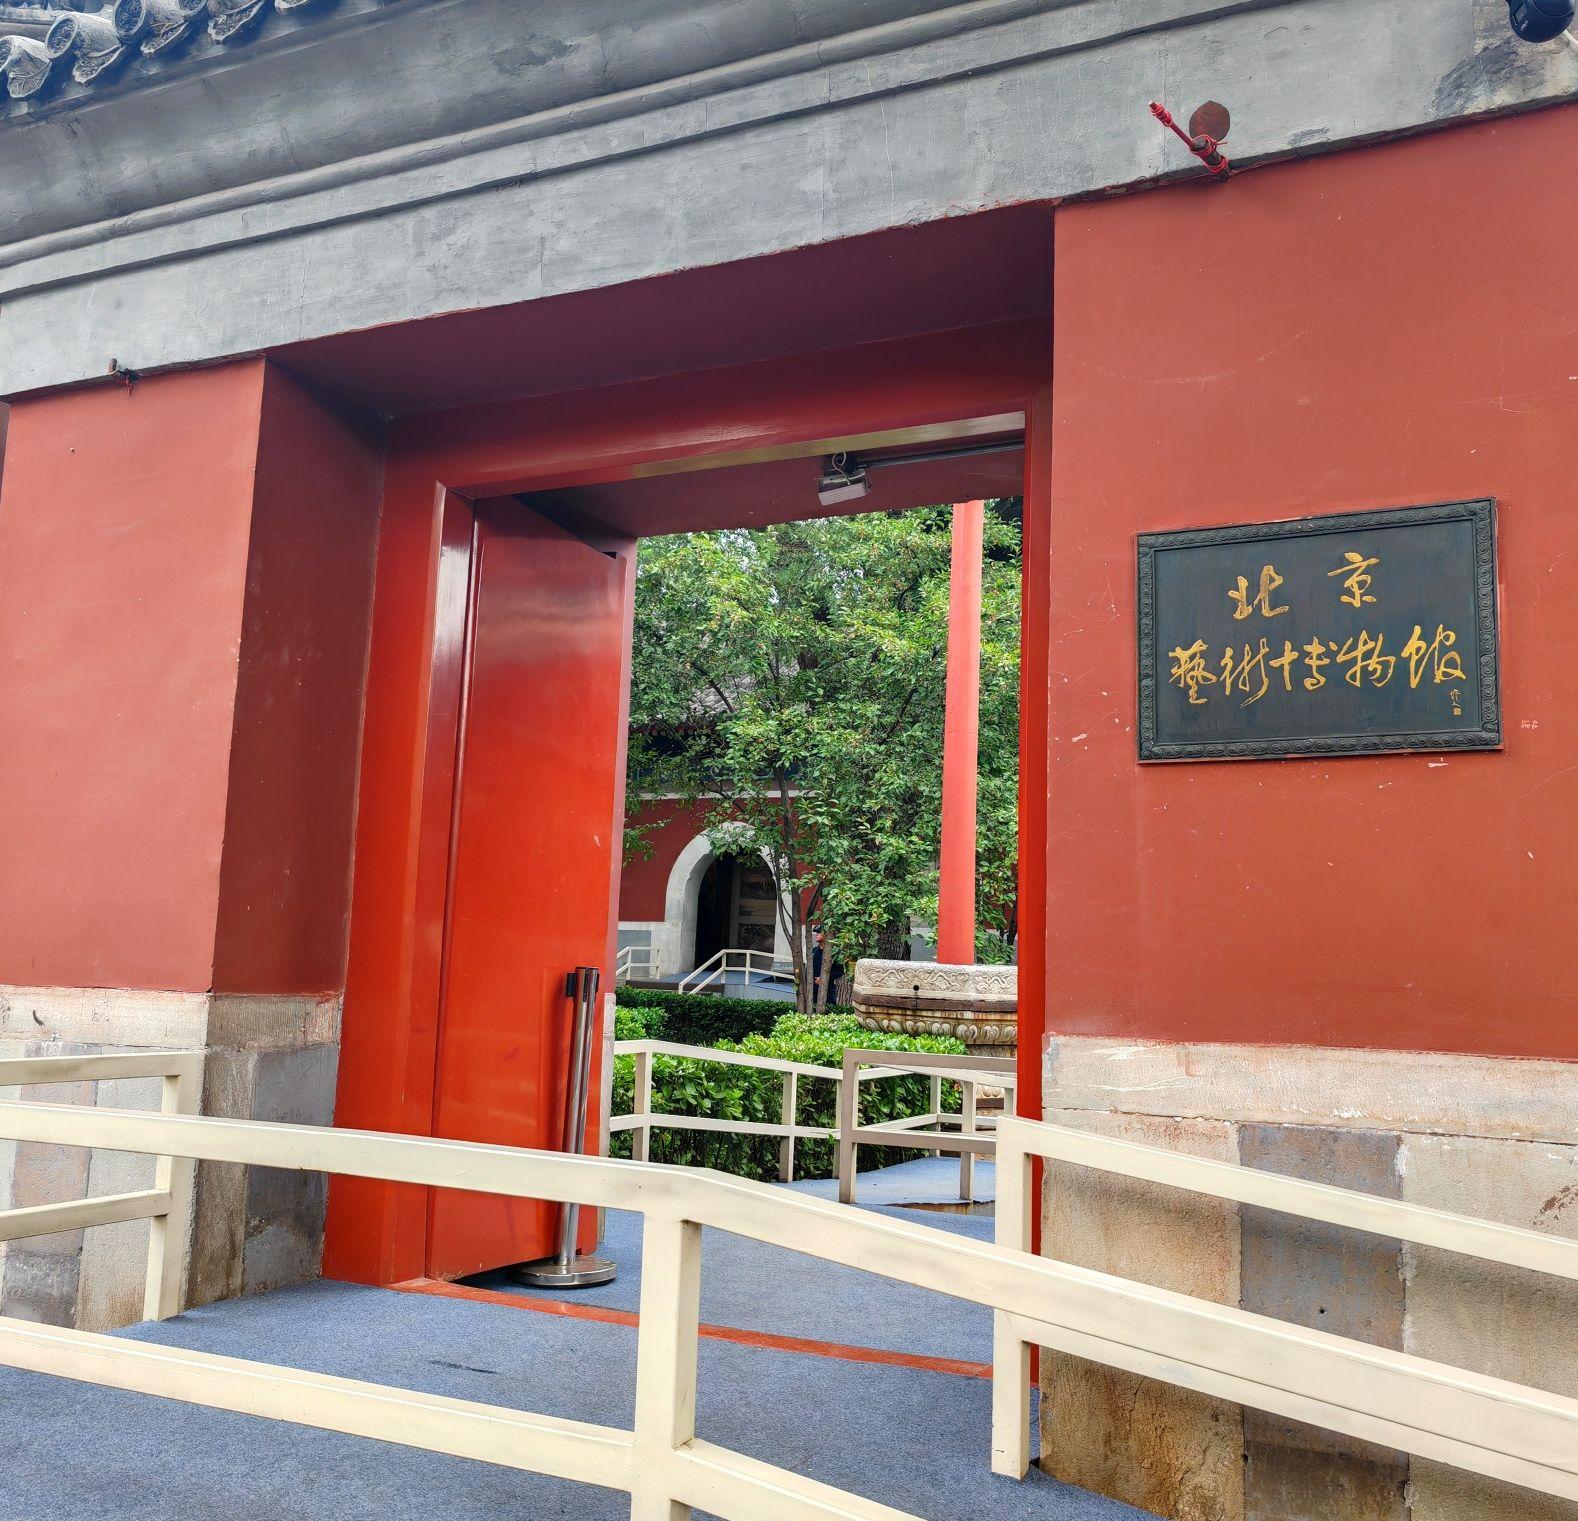
地标名称：北京艺术博物馆
所在城市：北京市·海淀区